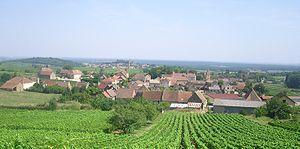
Vue d'une partie du village de Saint-Vallerin (71)
Le montagny est un vin blanc d'appellation d'origine contrôlée faisant partie des vignobles de la côte chalonnaise, en Bourgogne.
Saint-Vallerin est une commune française située dans le département de Saône-et-Loire en région Bourgogne-Franche-Comté.